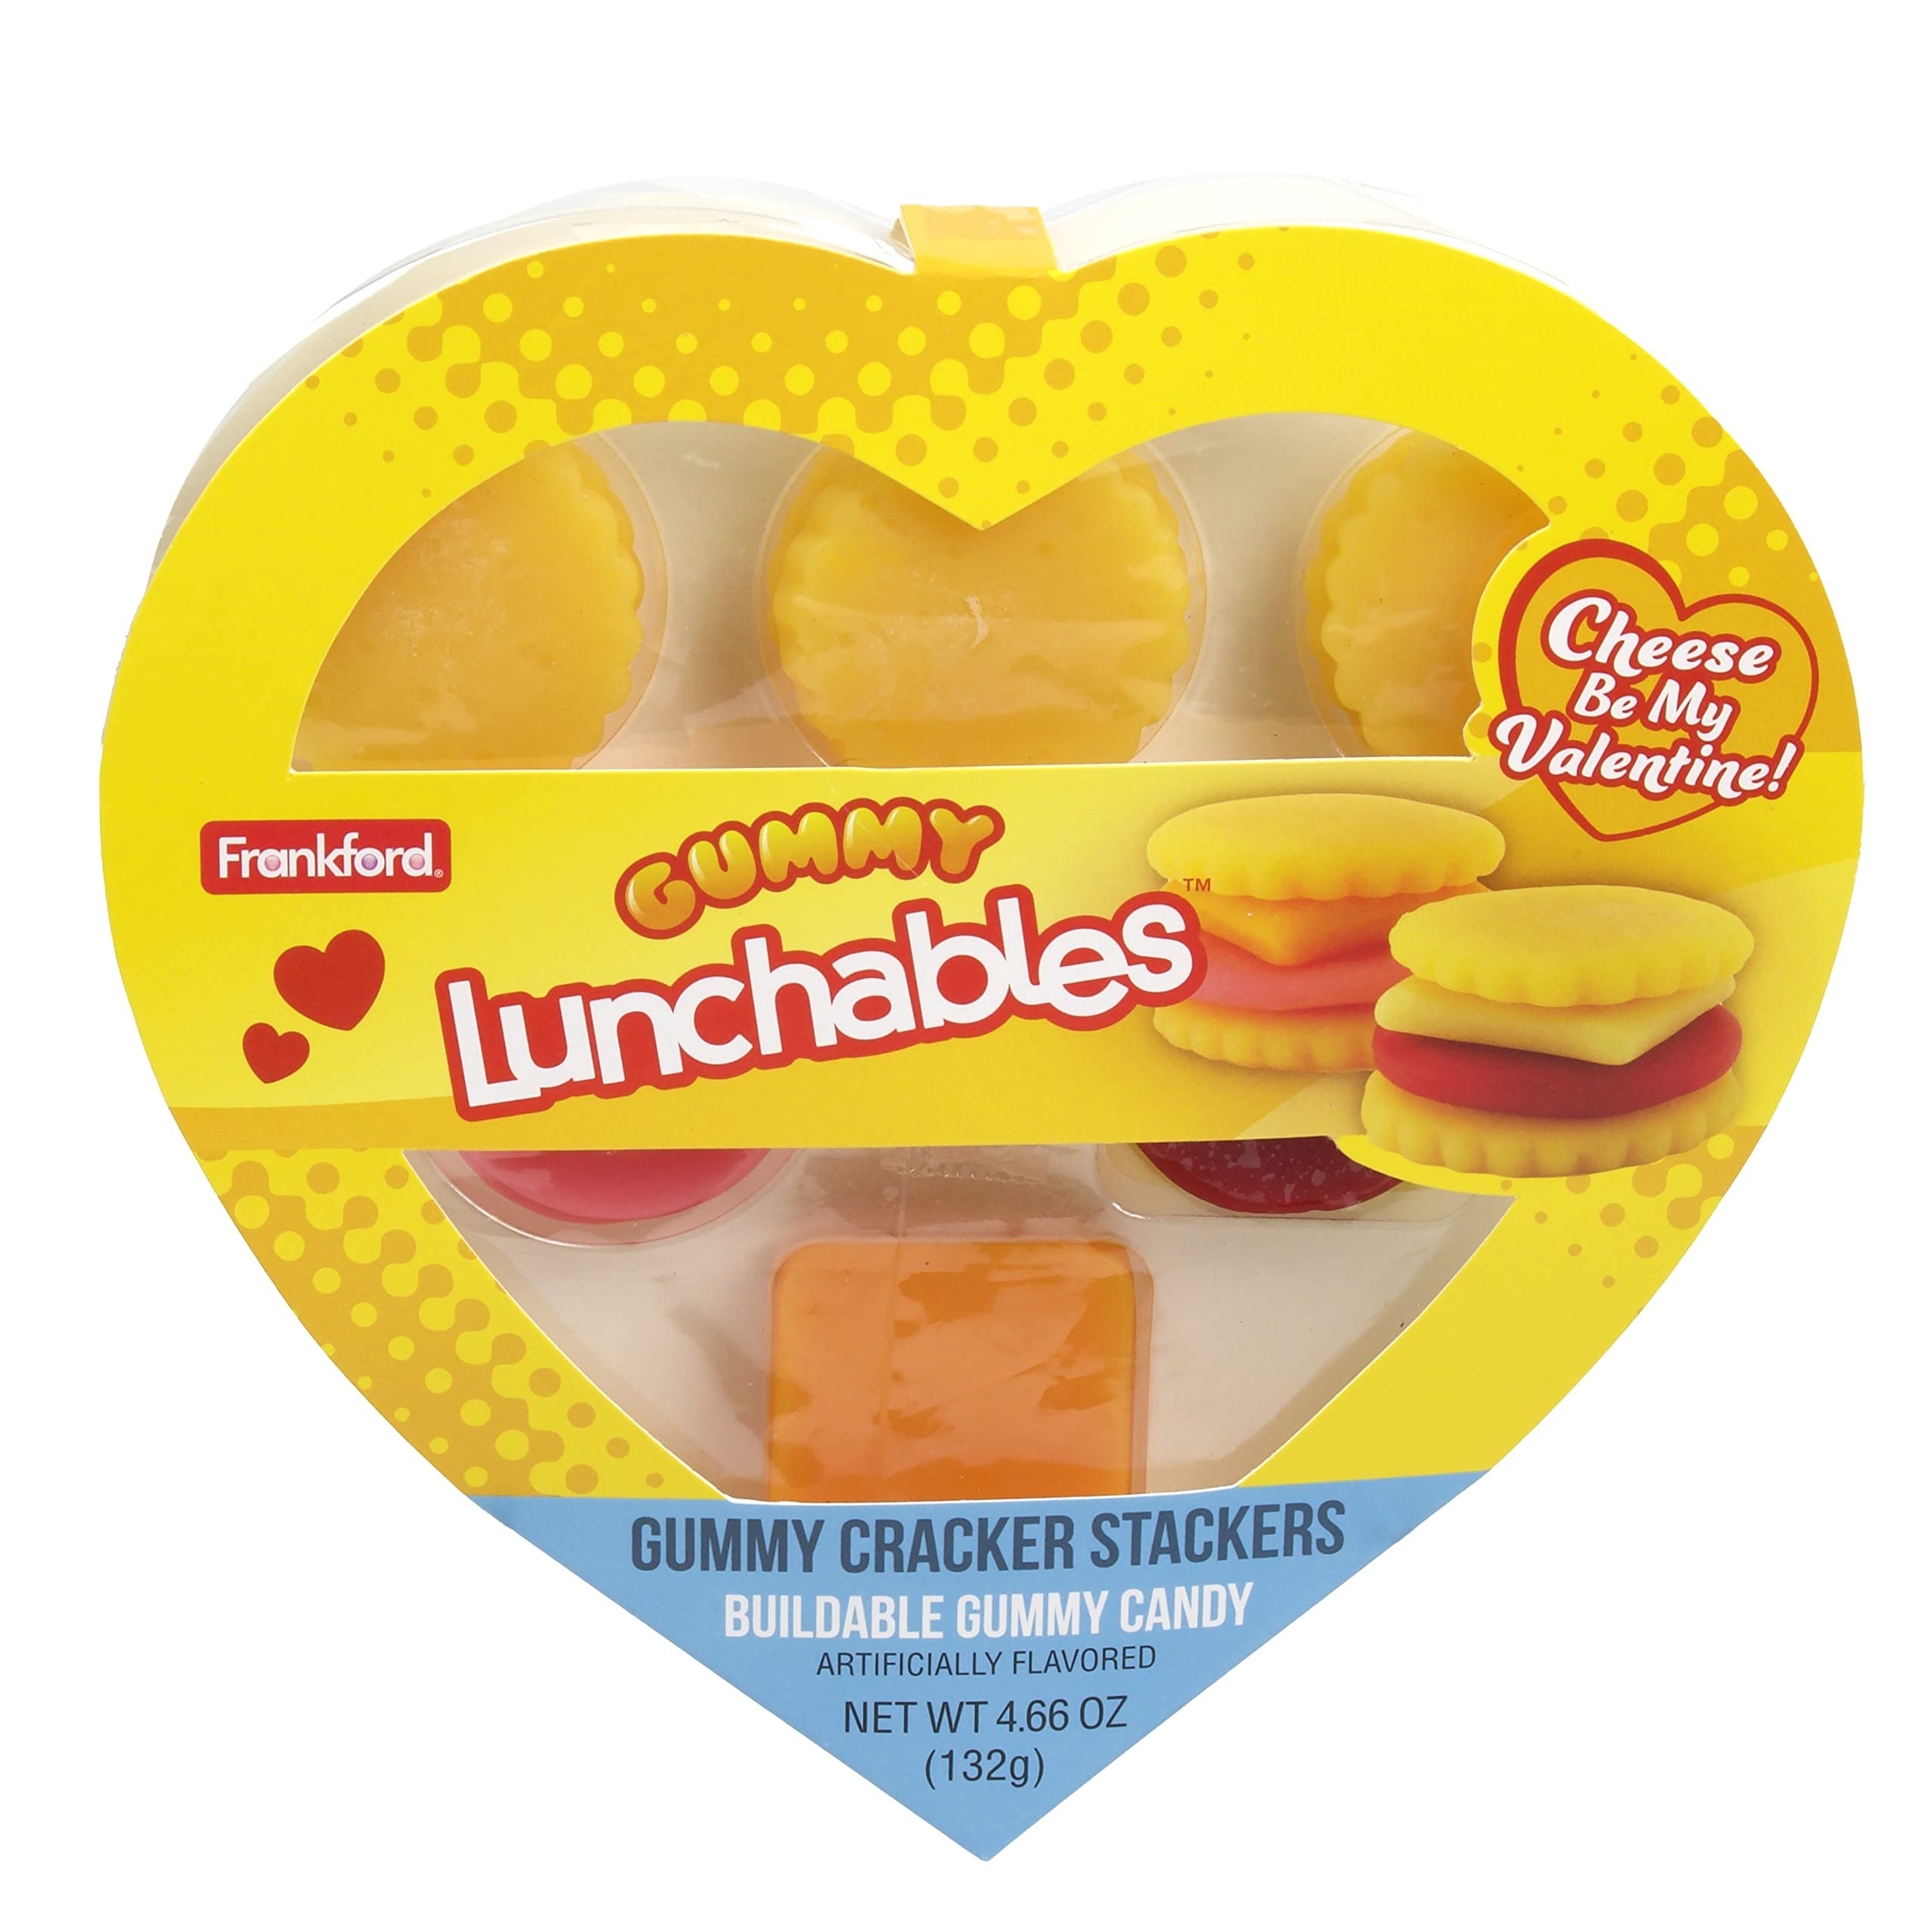
Item Name: Lunchables Gummy Candy Cracker Stackers Heart Shaped Box Valentine's Day Gift
Bullet Point 1: Delight your Valentine with Lunchables Gummy Cracker Stackers Heart Box this Valentine's Day!
Bullet Point 2: These unique treats include a fun spin on your favorite Lunchables snack, with each box including 4.66 ounces of delicious fruit-flavored gummy candy!
Bullet Point 3: The adorable heart shaped box includes a fun saying, "Cheese Be My Valentine!".
Bullet Point 4: Everyone will have a blast building their nostalgic gummy candy treat with this Cracker Stacker Set.
Bullet Point 5: Makes a great Valentine's Day surprise for kids, teens, and adults of all ages.
Bullet Point 6: By Frankford Candy
Product Description: Delight your Valentine with Lunchables Gummy Candy Cracker Stackers Heart Shaped Box this Valentine's Day! These unique treats include a fun spin on your favorite Lunchables snack, with each box including 4.66 ounces of delicious fruit-flavored gummy candy! The adorable heart shaped box includes a fun saying, "Cheese Be My Valentine!". Everyone will have a blast building their nostalgic gummy candy treat with this Cracker Stacker Set. Makes a great Valentine's Day surprise for kids, teens, and adults of all ages. By Frankford Candy
Value: 4.66
Unit: Ounce

Price: 11.99